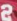
Number: 2